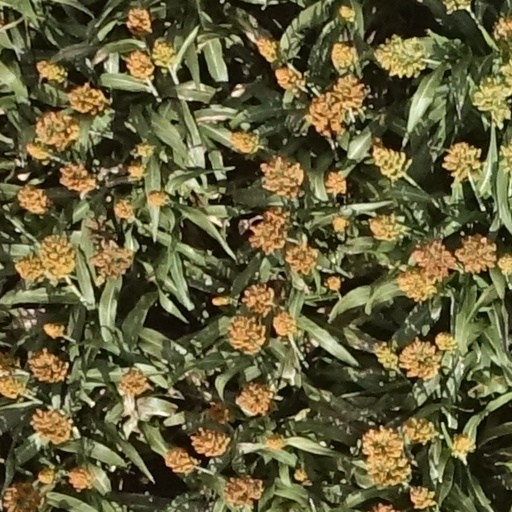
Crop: sorghum